Valencian Community

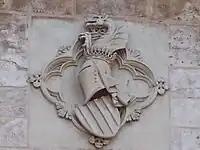
Valencian coat of arms over the entrance of Serranos Towers

Until its dissolution in November 2013, the public-service Ràdio Televisió Valenciana (RTVV) was the main broadcaster of radio and television in the Valencian Community. The Generalitat Valenciana constituted it in 1984 in order to guarantee the freedom of information of the Valencian people in their own language.